Kwanzaa

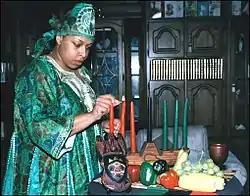
A woman lighting candles for Kwanzaa. The black candle in the middle represents unity, the three green candles on the right represent earth, and the three red candles on the left represent the struggle of African Americans or the shedding of blood.

Supplemental representations include a Nguzo Saba poster, the black, red, and green "bendera" (flag), and African books and artworks—all to represent values and concepts reflective of African culture and contribution to community building and reinforcement.